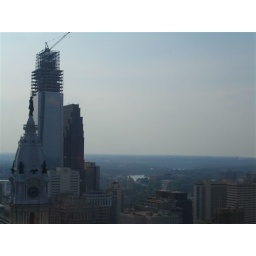
33rd floor of PSFS building on Market St. Benjamin Franklin Parkway in distance